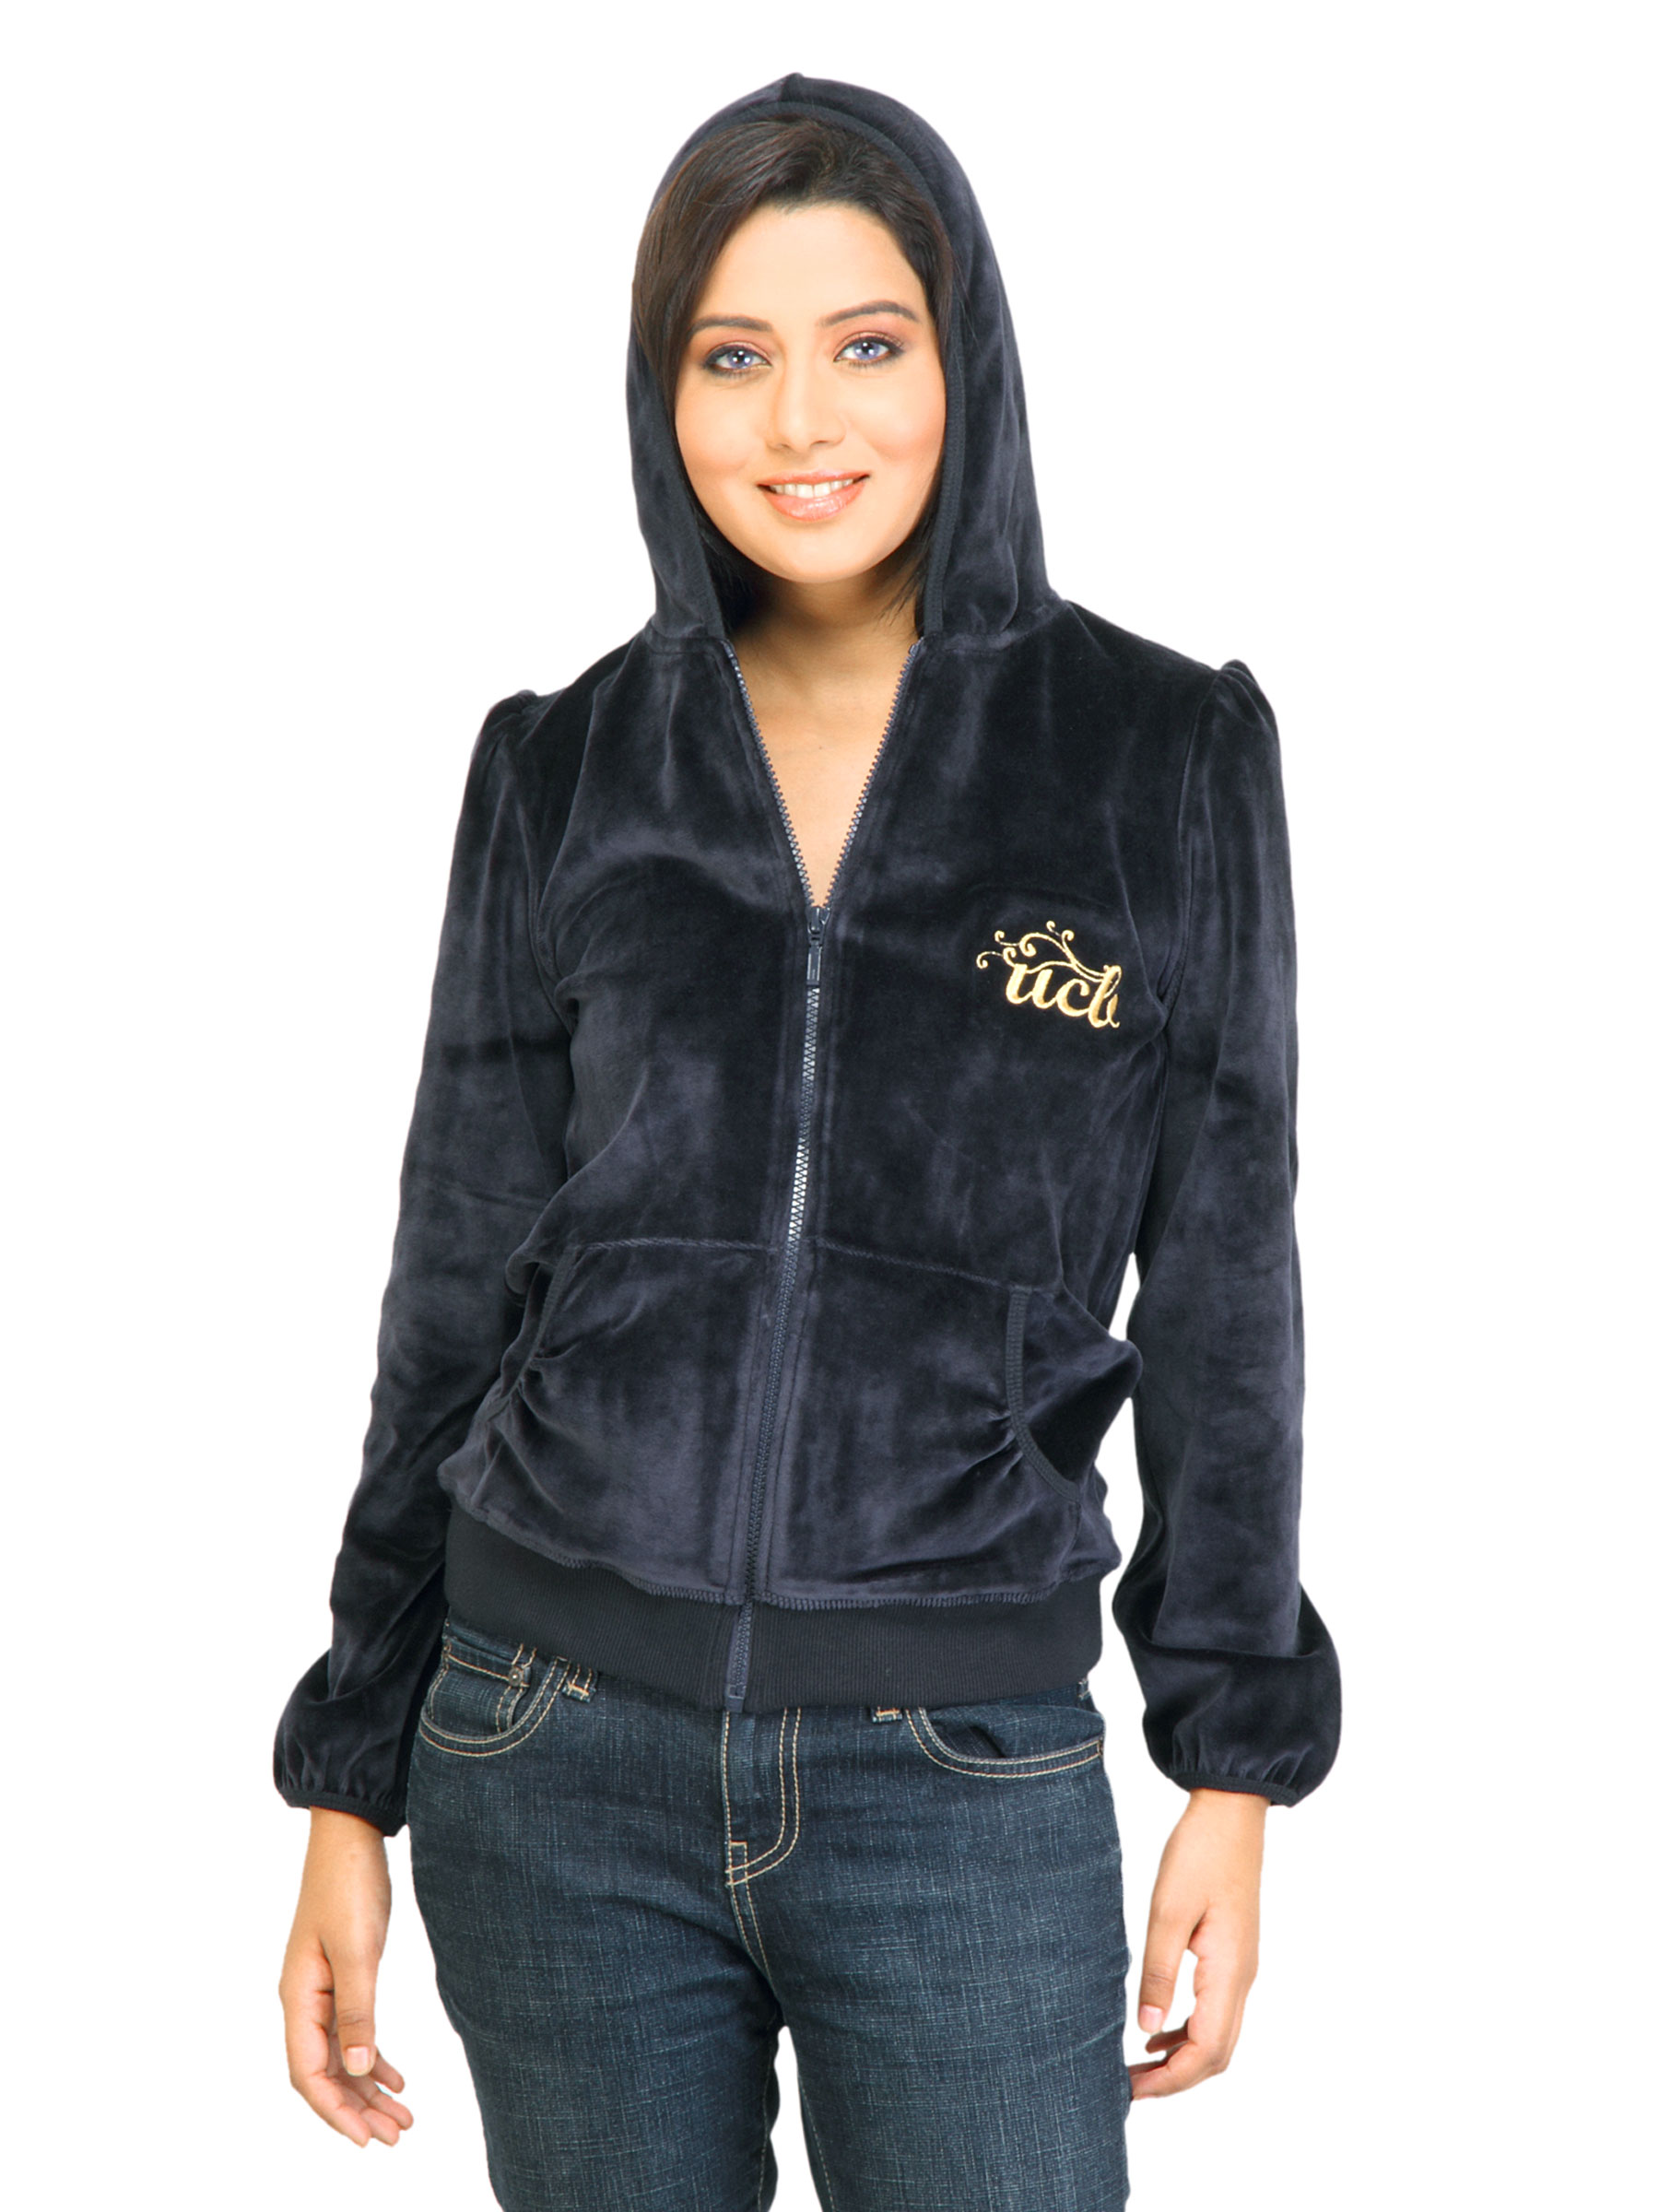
United Colors of Benetton Women Solid Dark Grey Sweatshirt
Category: Apparel / Topwear / Sweatshirts
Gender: Women
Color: Grey
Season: Fall 2011
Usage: Casual